Folksamhuset

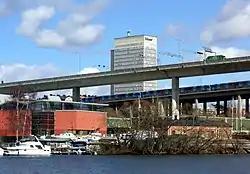
Folksamhuset and the bridges passing in front of it.

The building, located on the southern toll of the historical city centre, was created as a vertical accent intended to counterbalance the large scale traffic routes and bridges passing in front of it: Skansbron, Skanstullsbron, and Johanneshovsbron. As one of the components in this urban superstructure, it also serves as a landmark underlining the main southern approach to Stockholm, together with other large-scale structures such as the Globe Arena, Skatteskrapan, and Söder Torn.